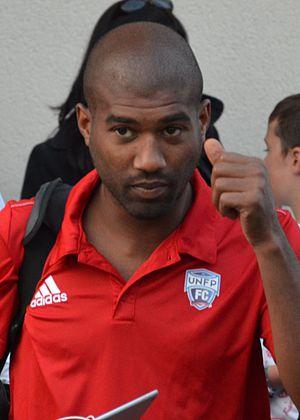
Photographie prise lors du match opposant le SM Caen à l'UNFP en match amical au stade Louis-Villemer de Saint-Lô le 30 juillet 2016. Ici, Jean-Alain Fanchone.